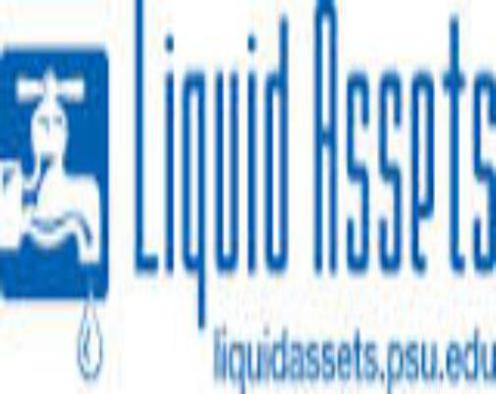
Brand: liquid assets
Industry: Necessities